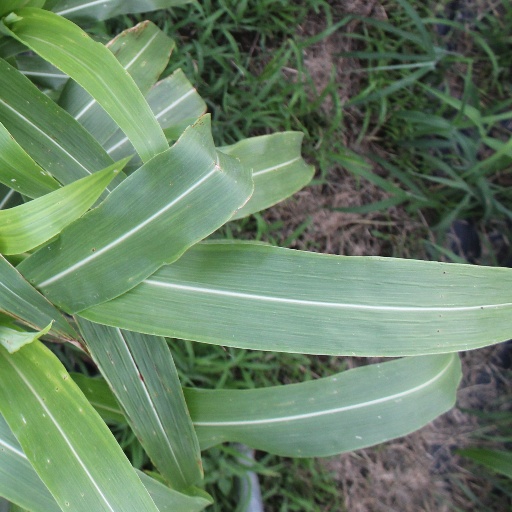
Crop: sorghum